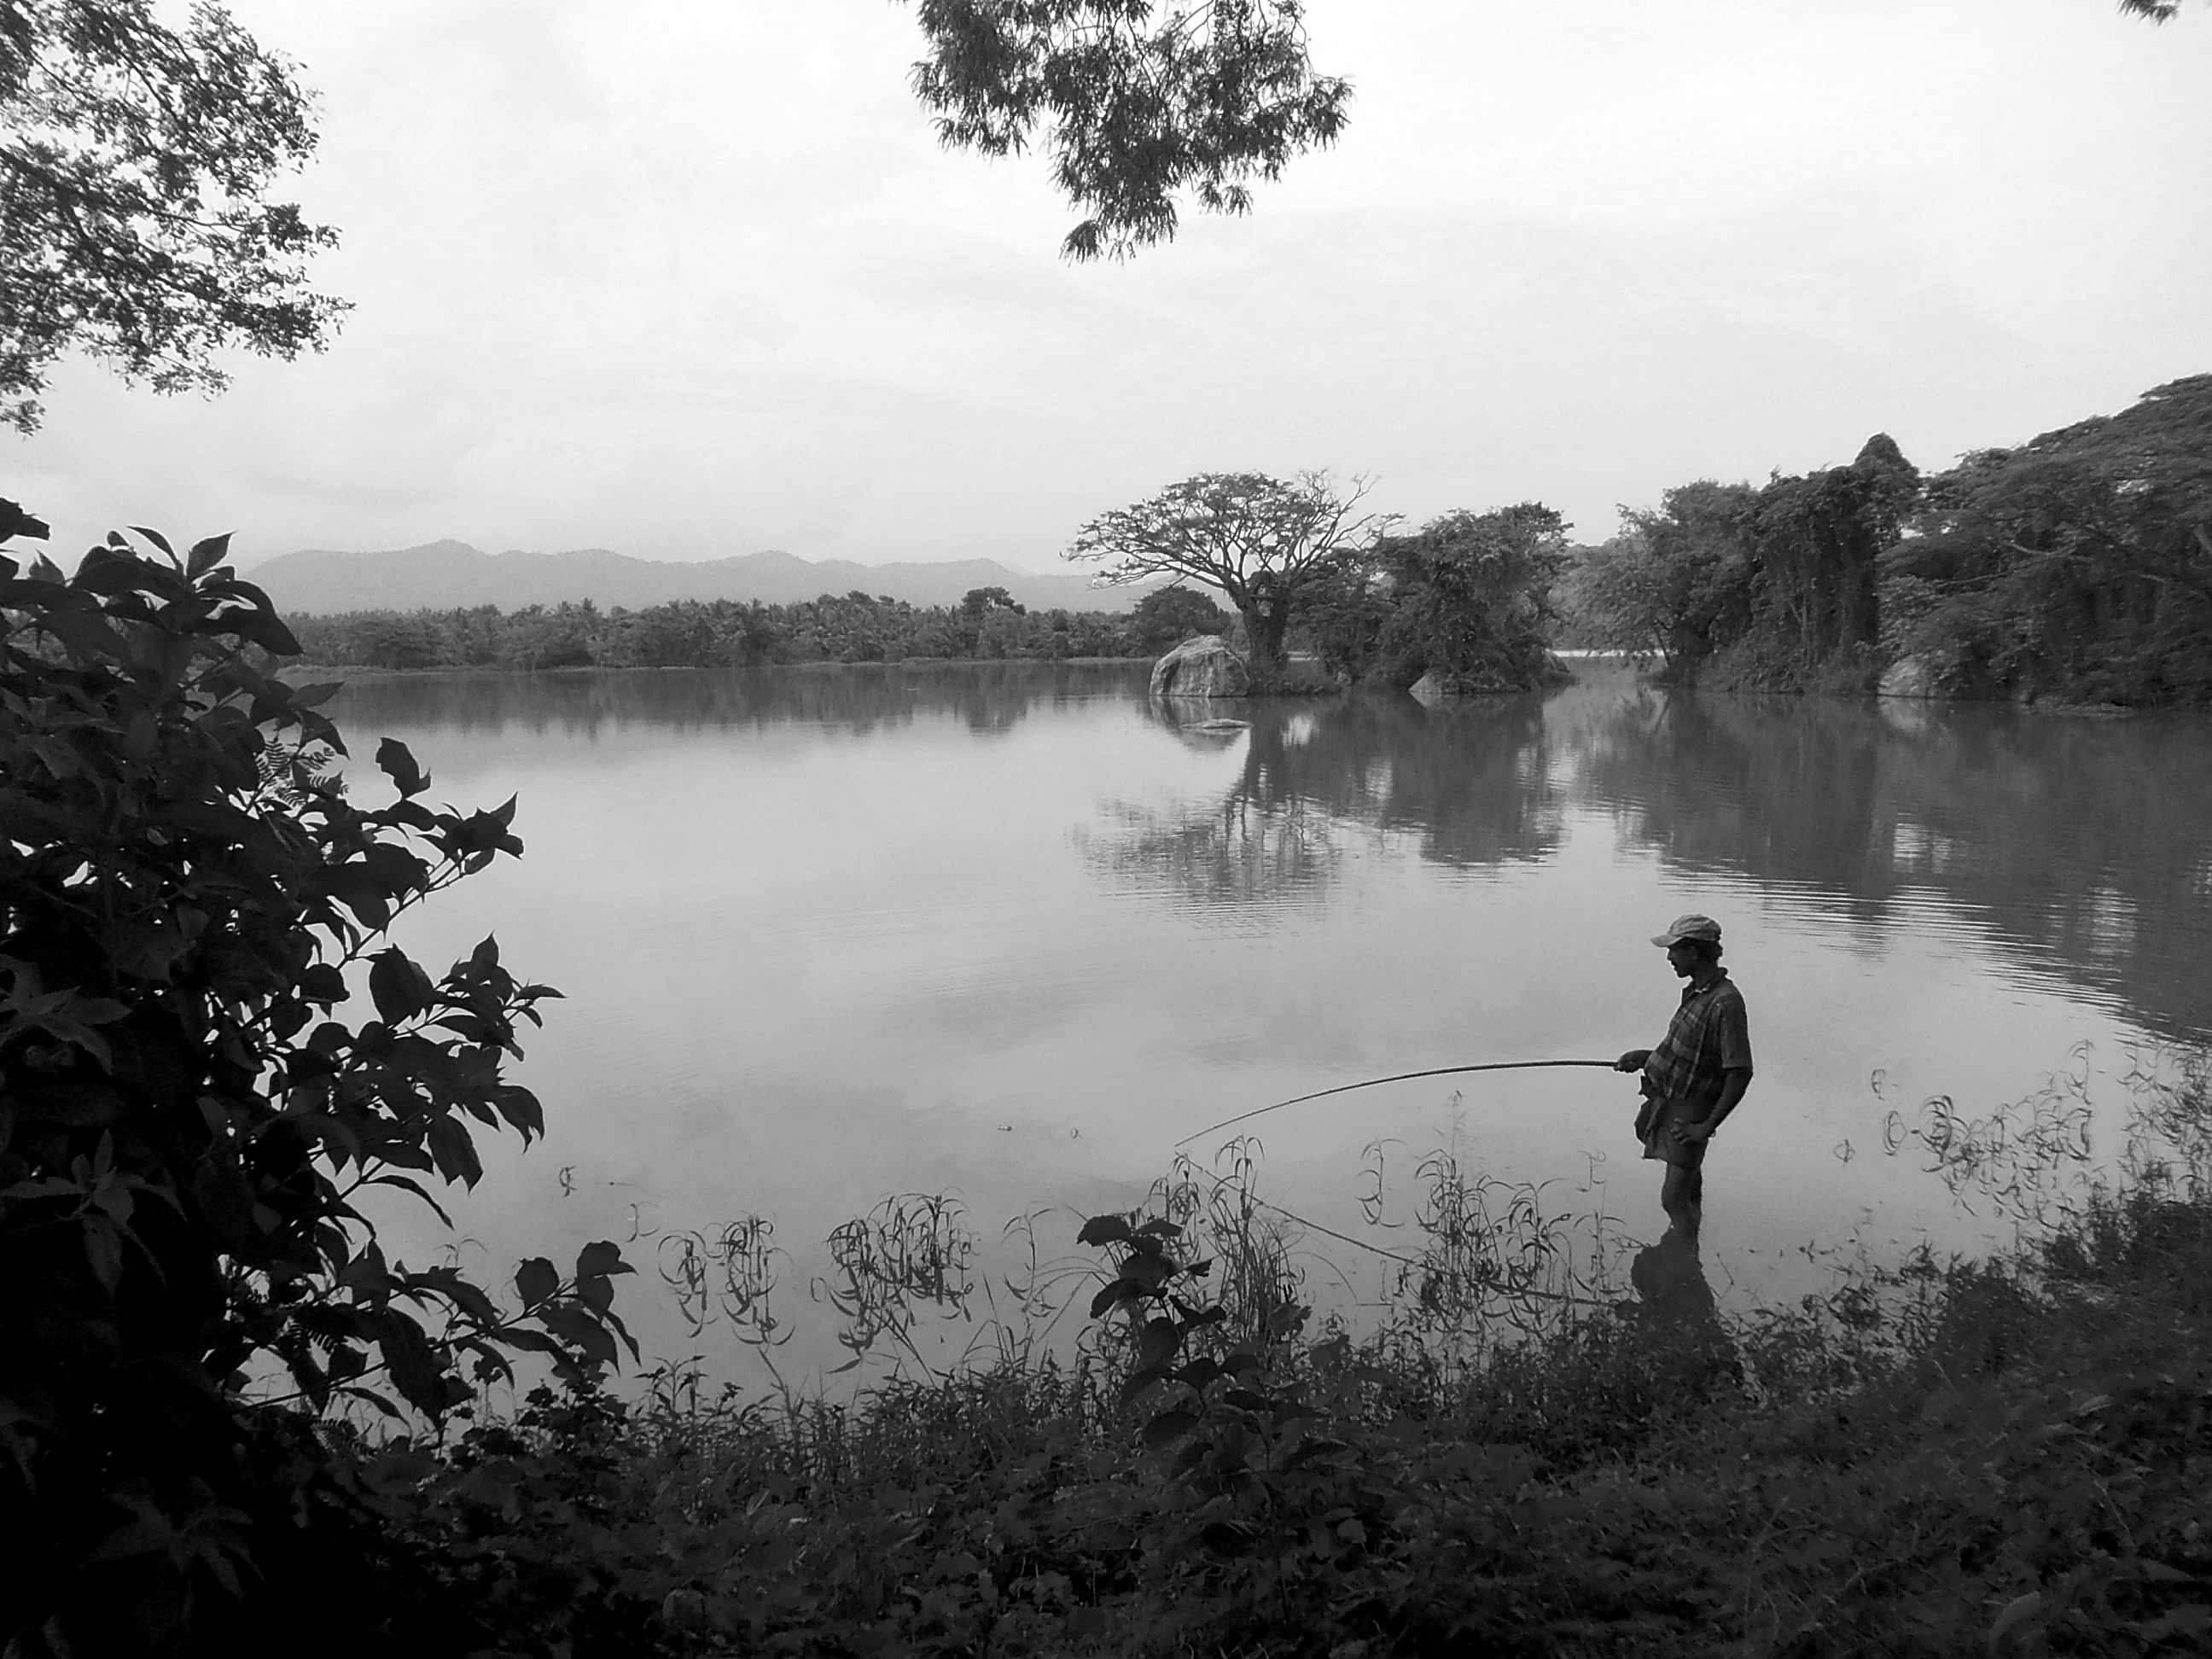
man, landscape, tree, water, nature, forest, outdoor, wilderness, mountain, black and white, mist, sport, morning, shore, lake, river, male, recreation, pond, standing, reflection, fishing, fisherman, monochrome, fish, leisure, body of water, activity, relaxation, fishermen, habitat, loch, active, sri lanka, hobby, freshwater, rural area, monochrome photography, atmospheric phenomenon, woody plant